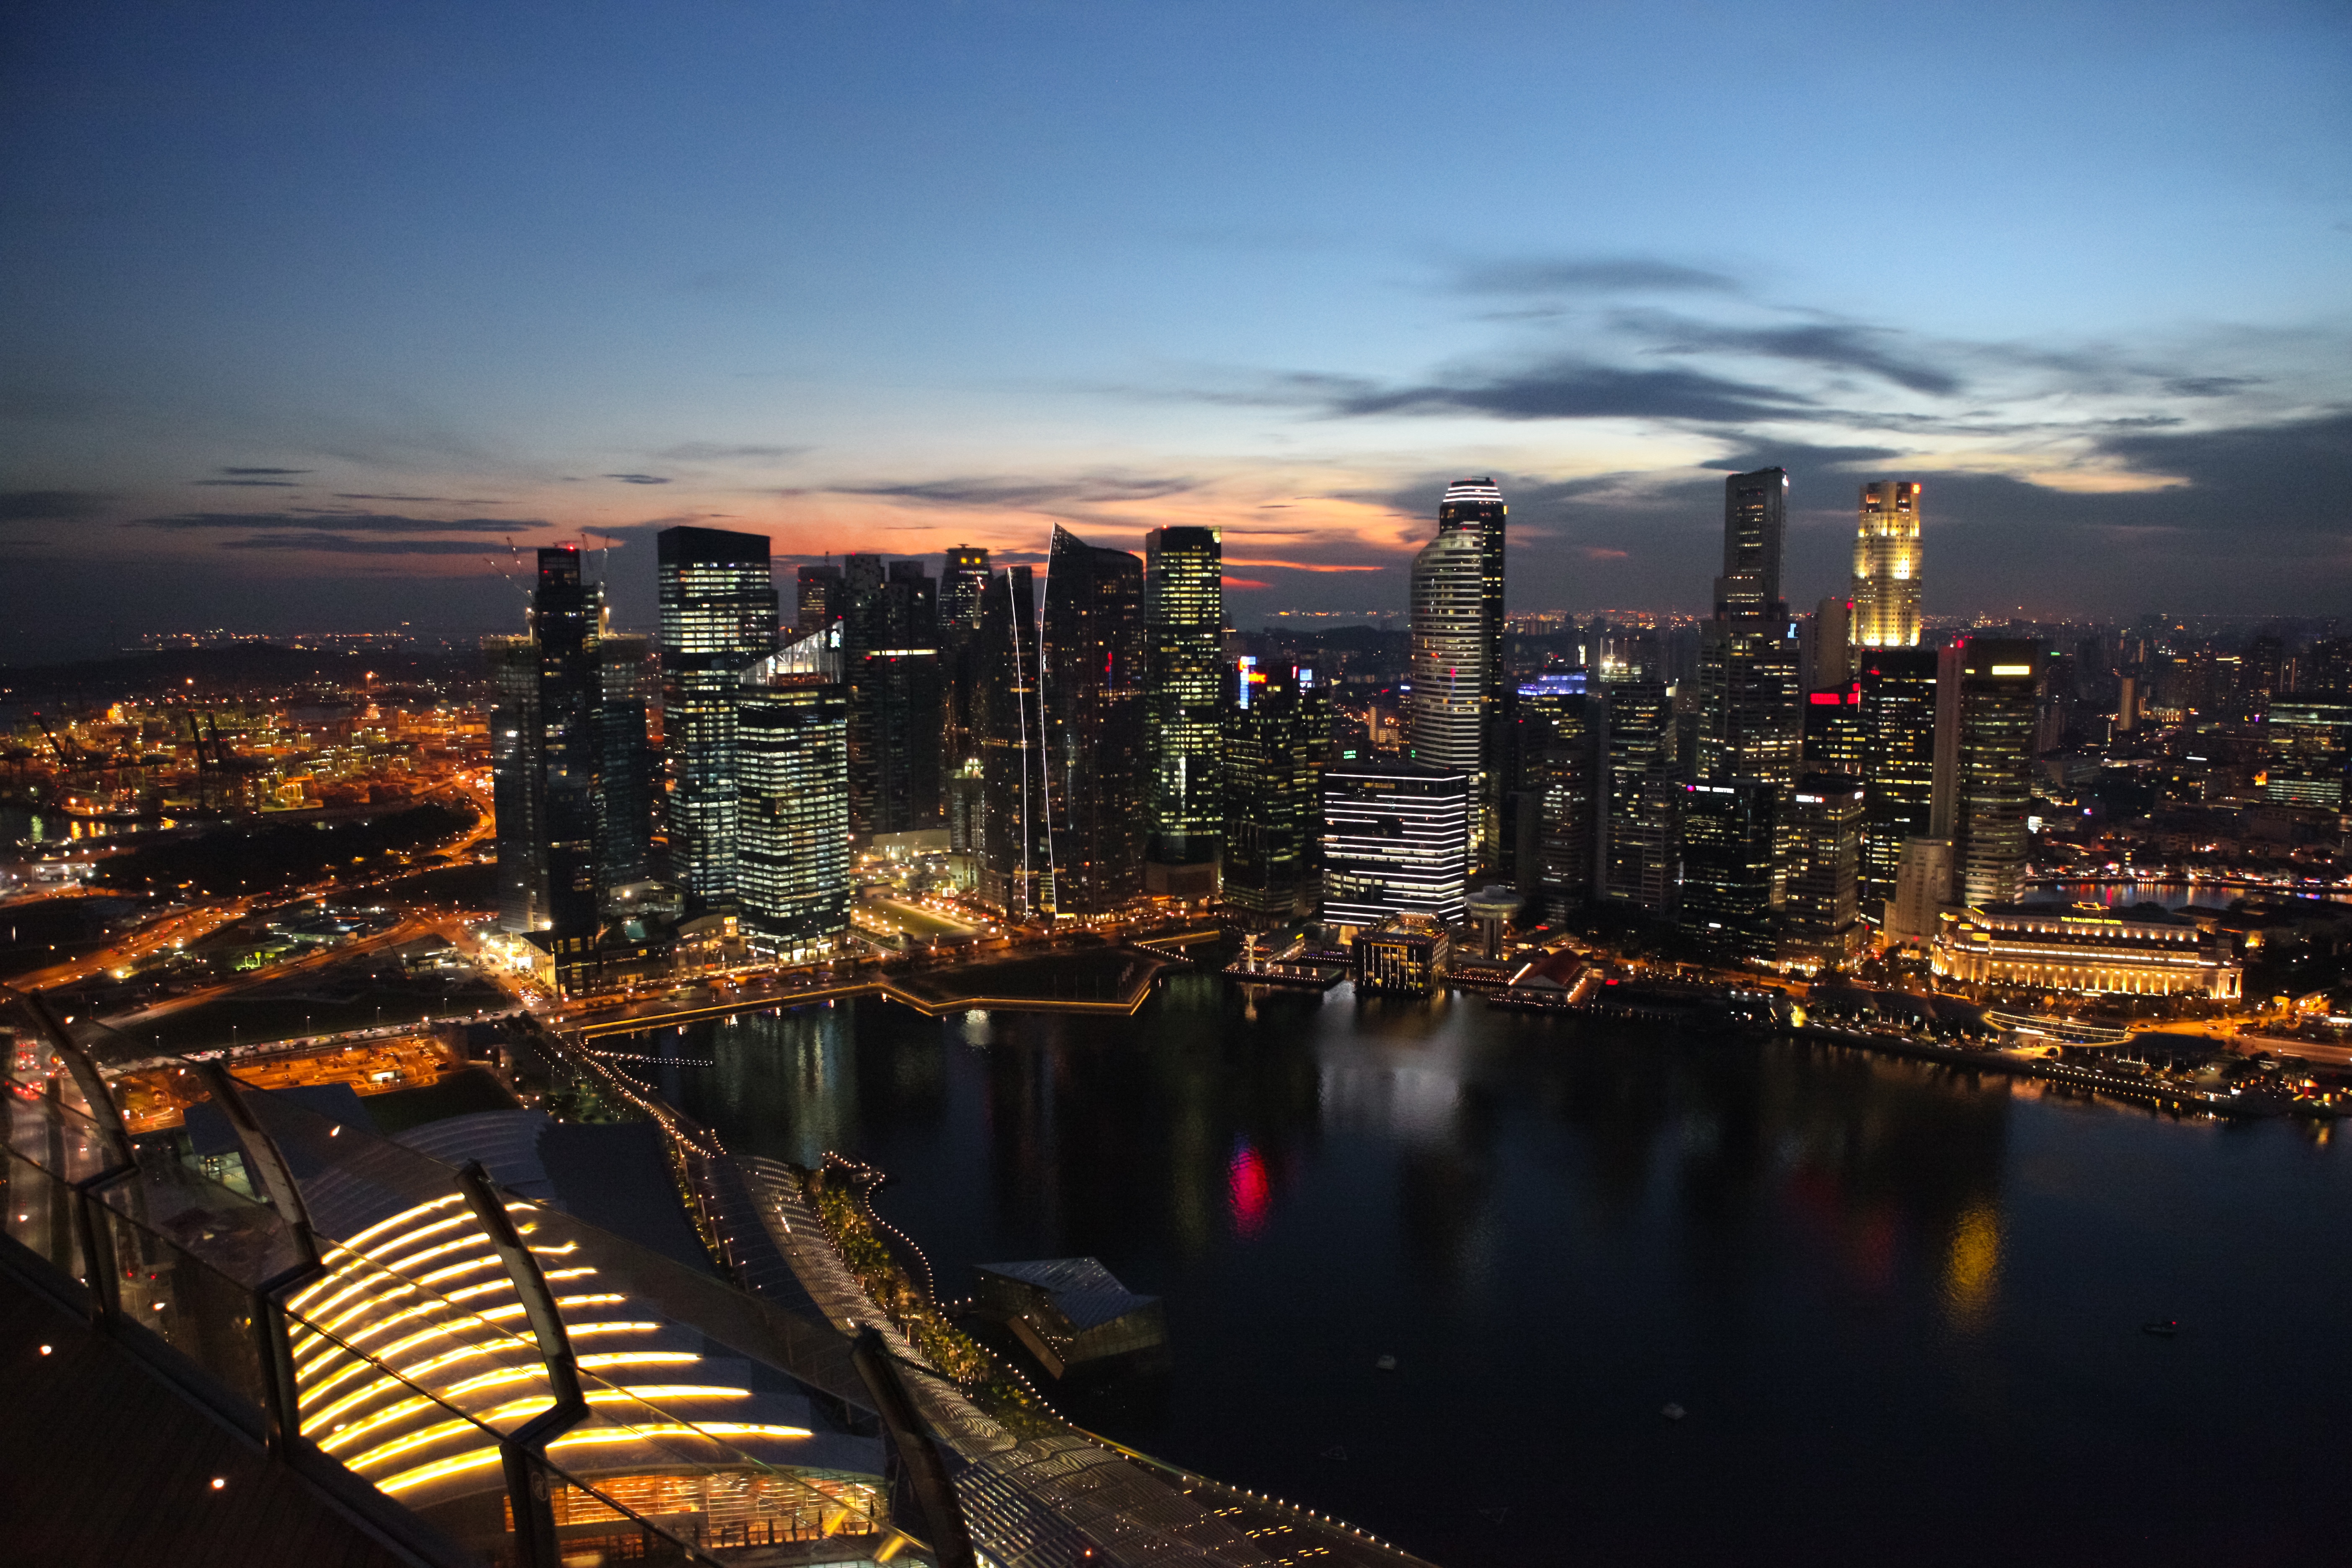
horizon, architecture, sunrise, sunset, skyline, night, morning, building, dawn, city, skyscraper, cityscape, panorama, downtown, dusk, evening, reflection, asia, at night, lights, singapore, metropolis, night photograph, big city, aerial photography, urban area, geographical feature, human settlement, metropolitan area